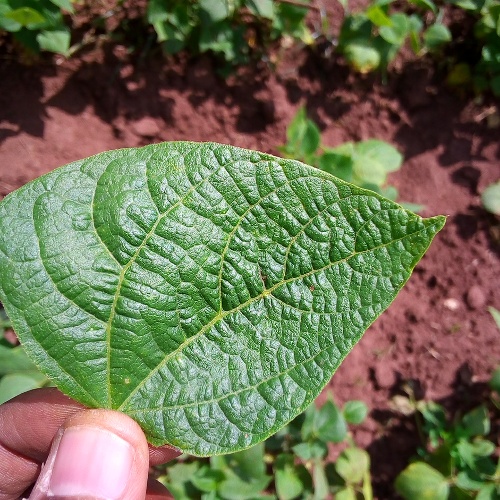
Leaf condition: healthy